Crow Canyon Archaeological District

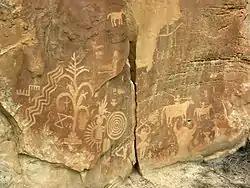
Rock art at Crow Canyon

The Crow Canyon Archaeological District is located in the heart of the Dinétah region of the American Southwest in Rio Arriba and San Juan counties in New Mexico approximately 30 miles southeast of the city of Farmington. This region, known to be the ancestral homeland of the Navajo people, contains the most extensive collection of Navajo and Ancient Pueblo petroglyphs or rock art in the United States. Etched into rock panels on the lower southwest walls of the canyon are petroglyphs or rock art depicting what is believed to be ceremonial scenes and symbolic images that represent the stories, traditions and beliefs of the Navajo people. Dating back to the 16th, 17th, and 18th centuries, the petroglyphs have maintained their integrity despite the environmental conditions of the canyon and the effects of tourism. Among the ruins in the Crow Canyon Archaeological District there is also a cluster of Navajo defensive structures or pueblitos, which were built in the 18th century during periods of conflict with the Utes and the beginnings of Spanish Colonialism.